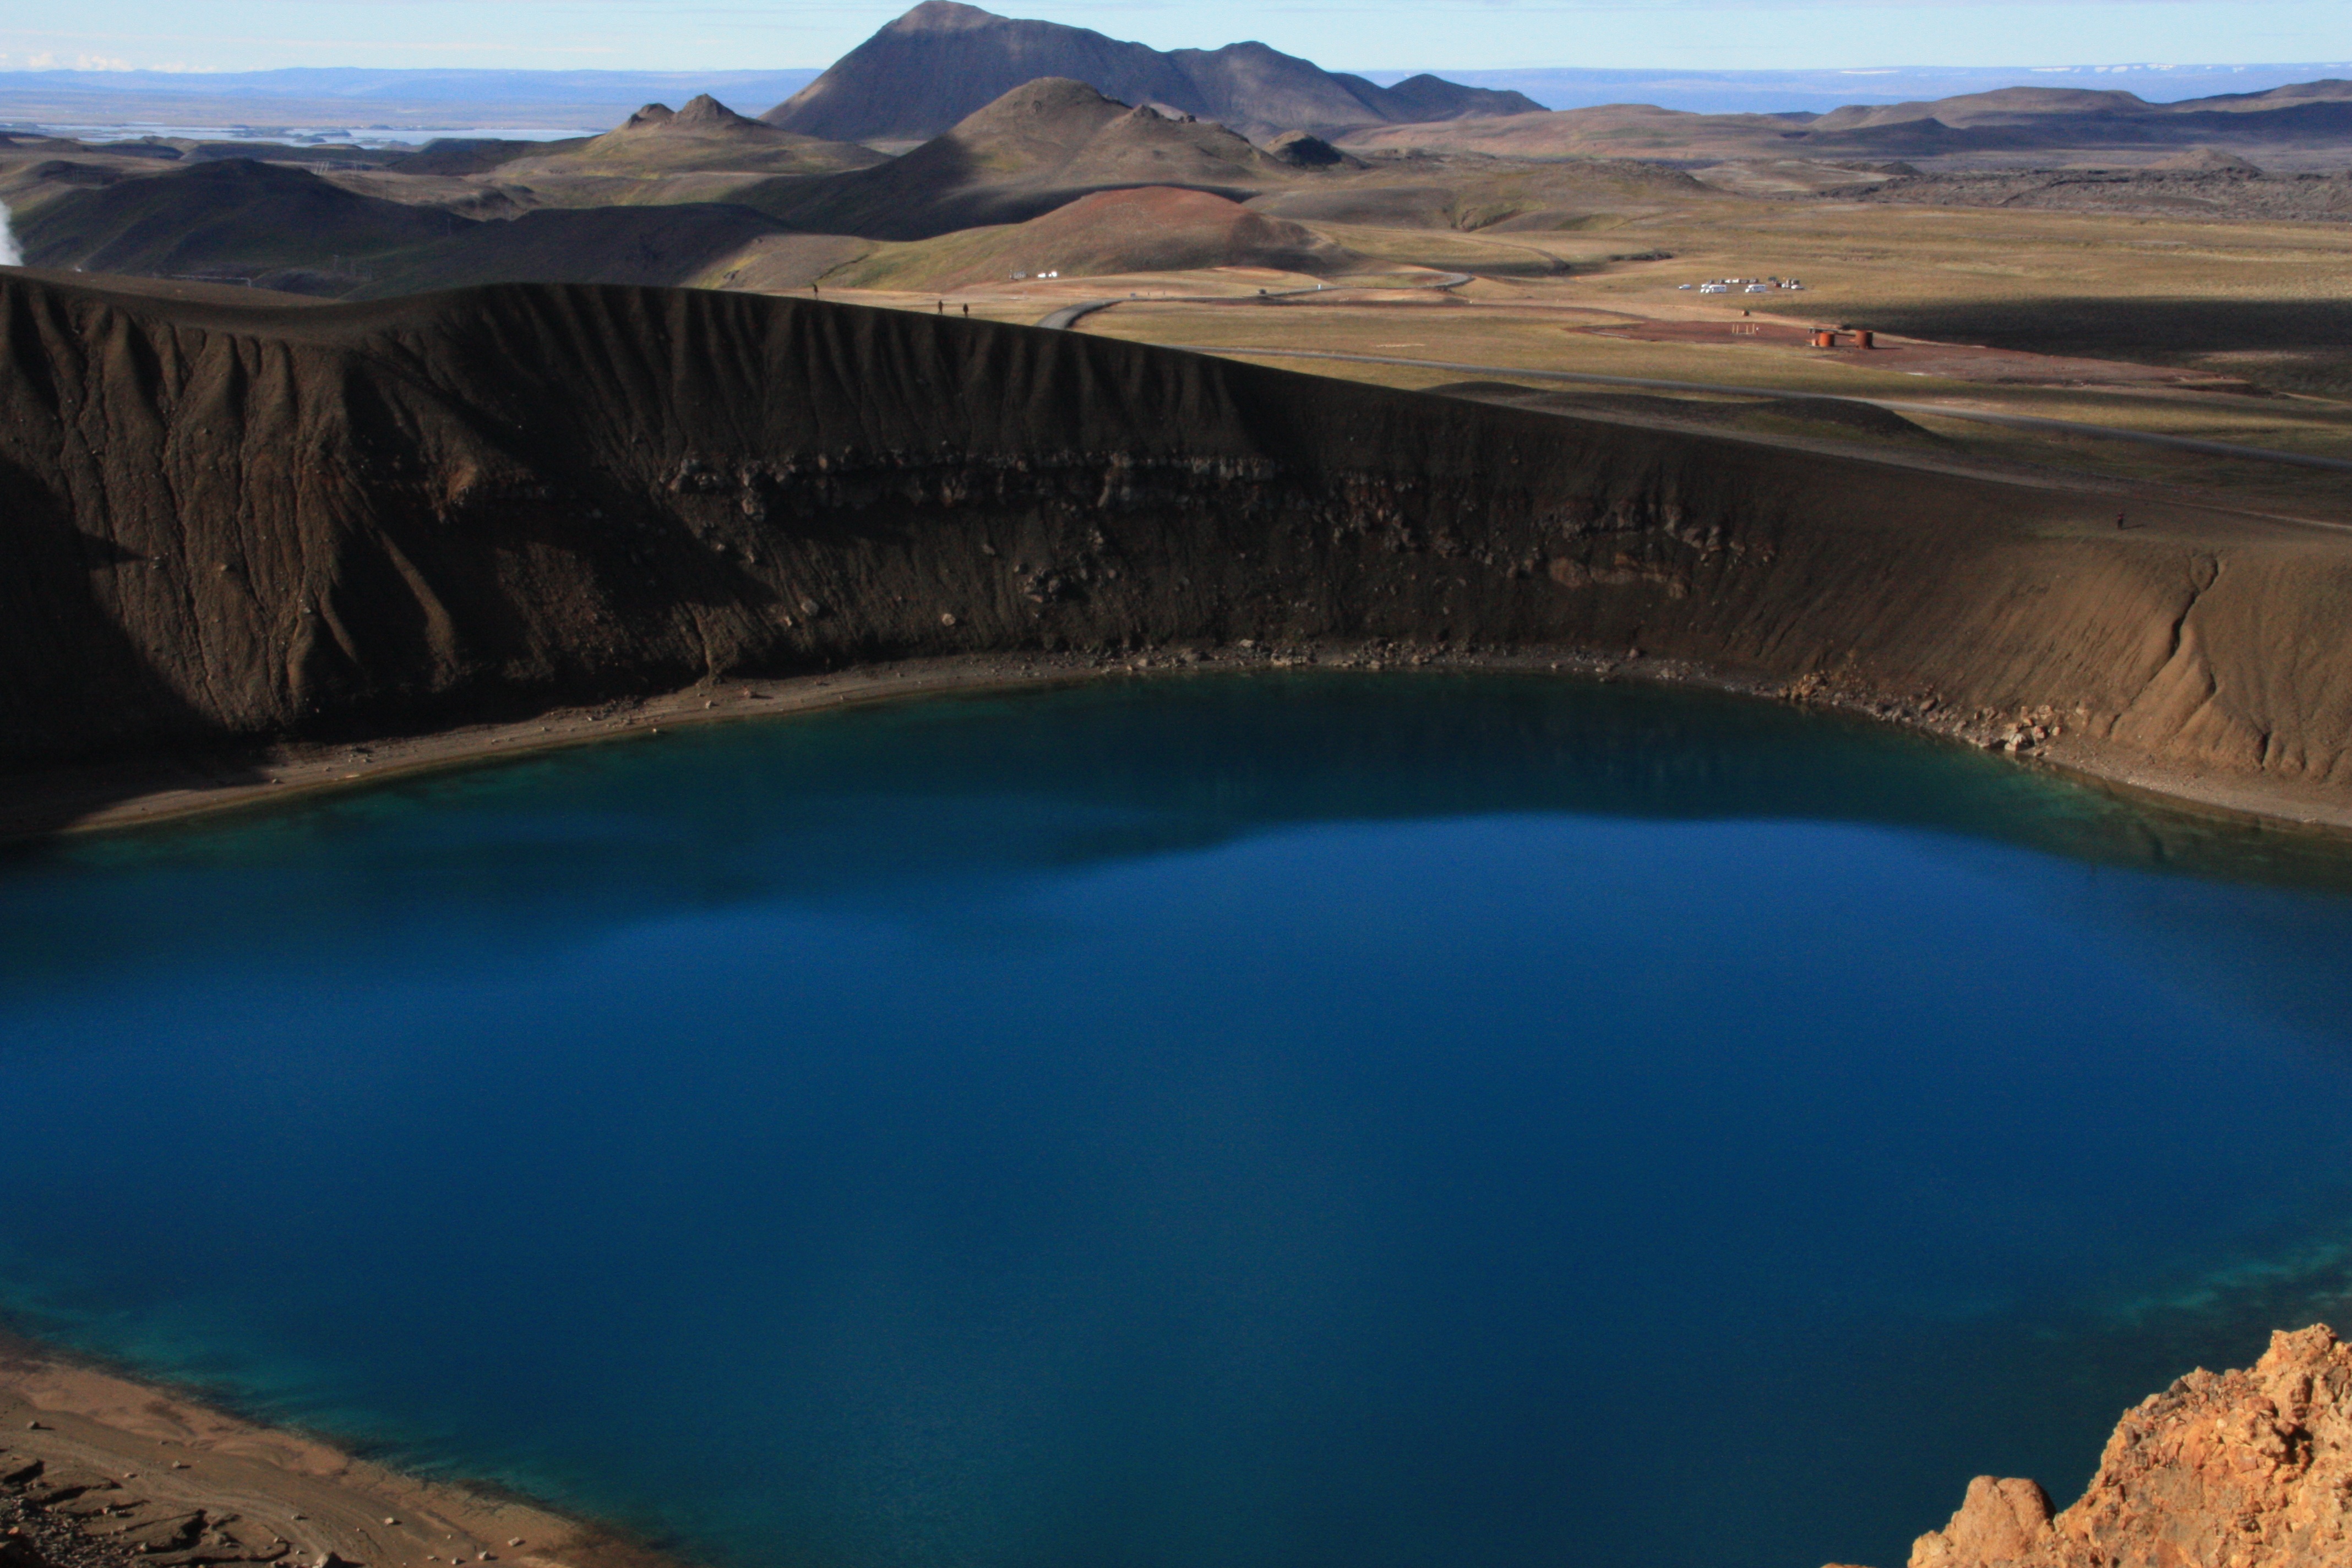
landscape, sea, coast, lake, reflection, lagoon, bay, crater, blue, iceland, reservoir, terrain, farbenspiel, plateau, loch, crater lake, cape, wadi, landform, volcanic crater, natural environment, geographical feature, krafla, viti, myvatnregion